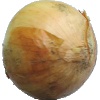
Label: Onion White 1